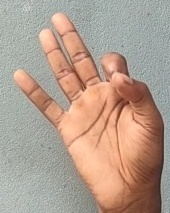
ASL sign: 9